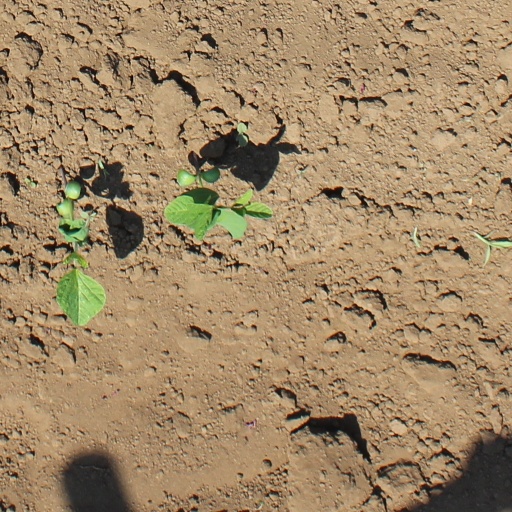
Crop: soybean